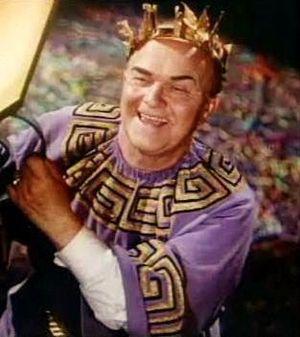
Victor Moore est un acteur américain, de son nom complet Victor Frederick Moore, né à Hammonton le 24 février 1876, décédé d'une crise cardiaque à East Islip le 23 juillet 1962.